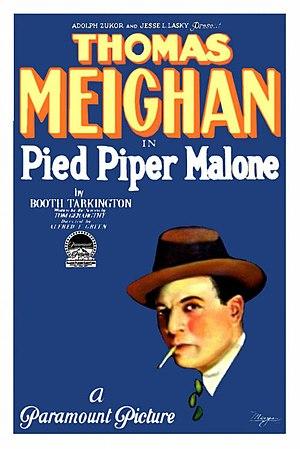
Pied Piper Malone est un film américain réalisé par Alfred E. Green et sorti en 1924.